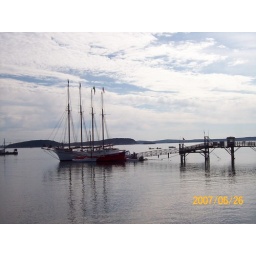
A four mast sail boat in Bar Harbor (the Margaret Todd).